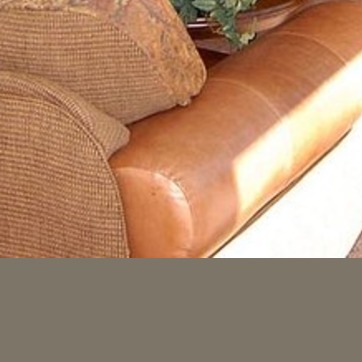
Material: leather